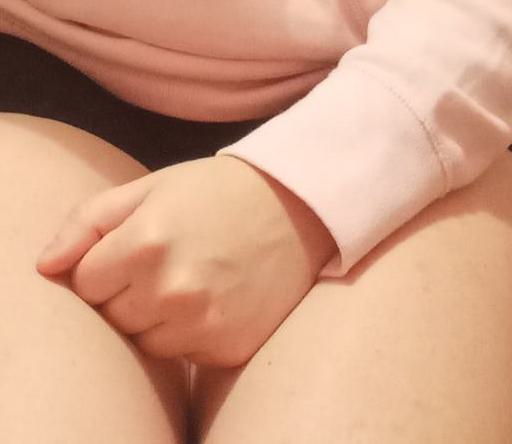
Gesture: no_gesture